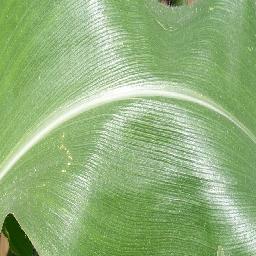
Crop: corn
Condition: (maize)_healthy